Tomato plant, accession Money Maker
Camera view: horizontal (90 deg, fisheye); turntable rotation: 210 degrees
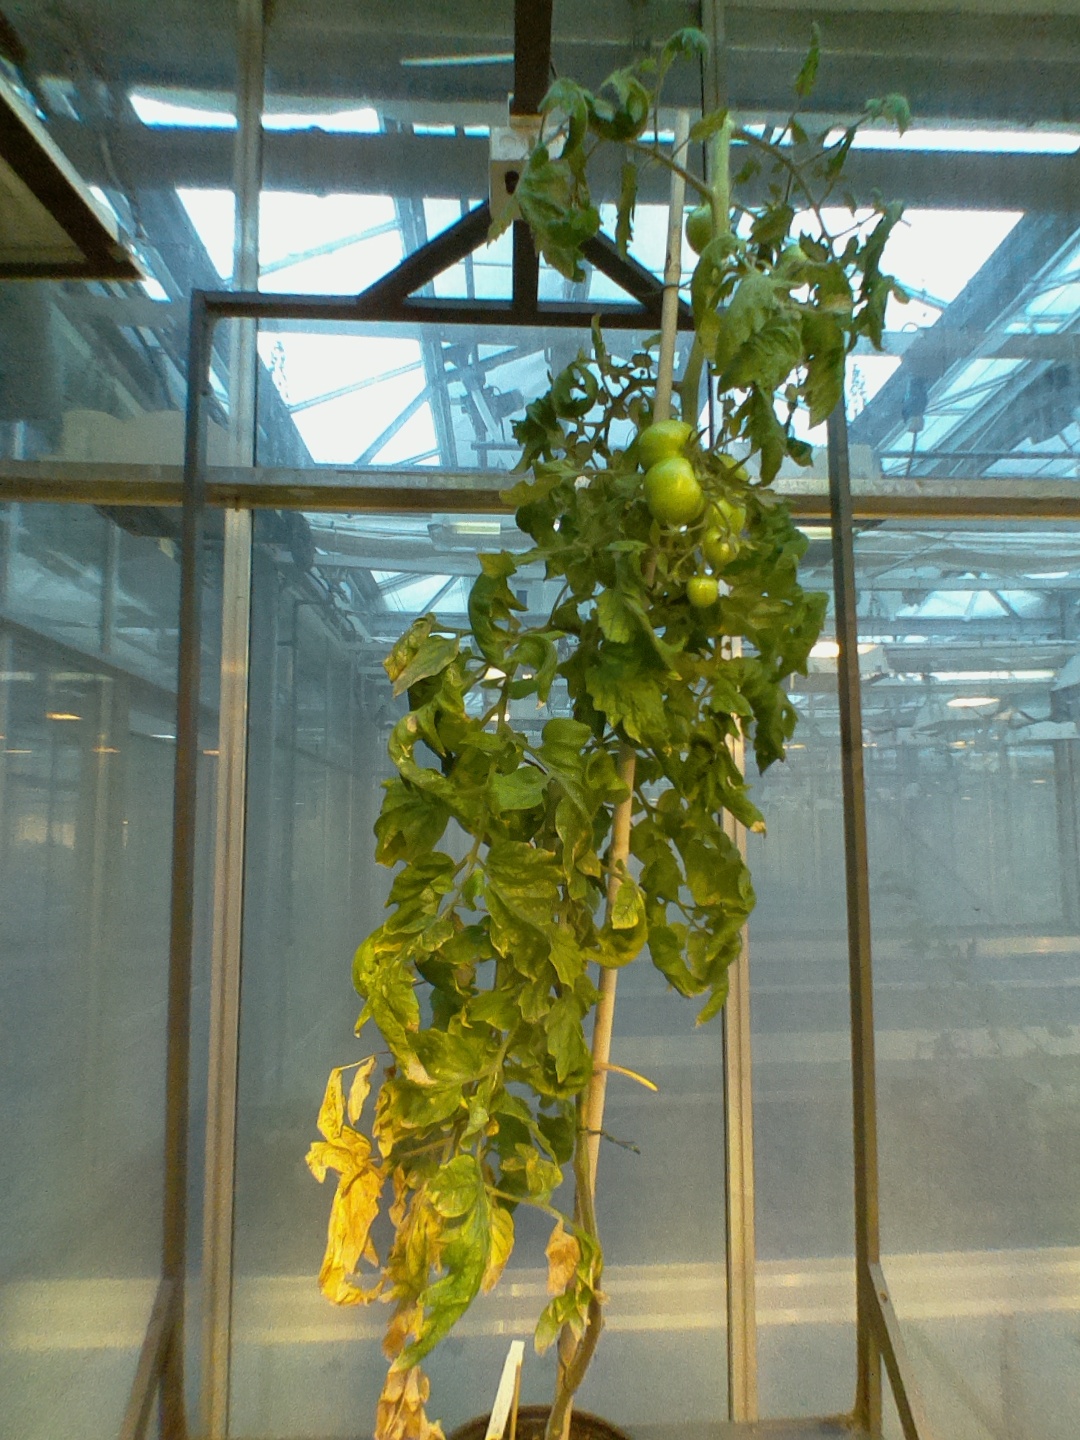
BBCH growth stage 78: 80% -90% of final fruit size